Arch of Augustus (Rimini)

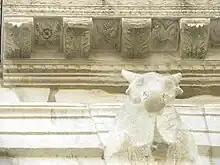
Keystone bull, and underside of the cornice, September 2015

On 9 January 1846, led a series of archaeological excavations at the base of the arch's flanking towers. The excavations confirmed that the Arch of Augustus was inserted amid existing city walls. Restoration work in 1912 restored the inscription on the arch's battlement. The arch was damaged in the 1916 Rimini earthquakes; some merlons fell in both the 16 May and 17 August earthquakes.